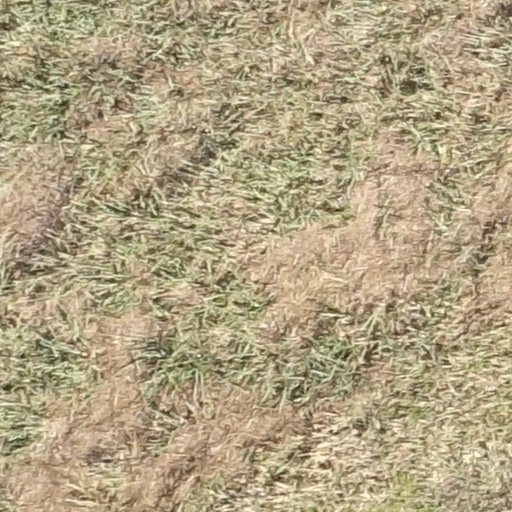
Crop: sorghum